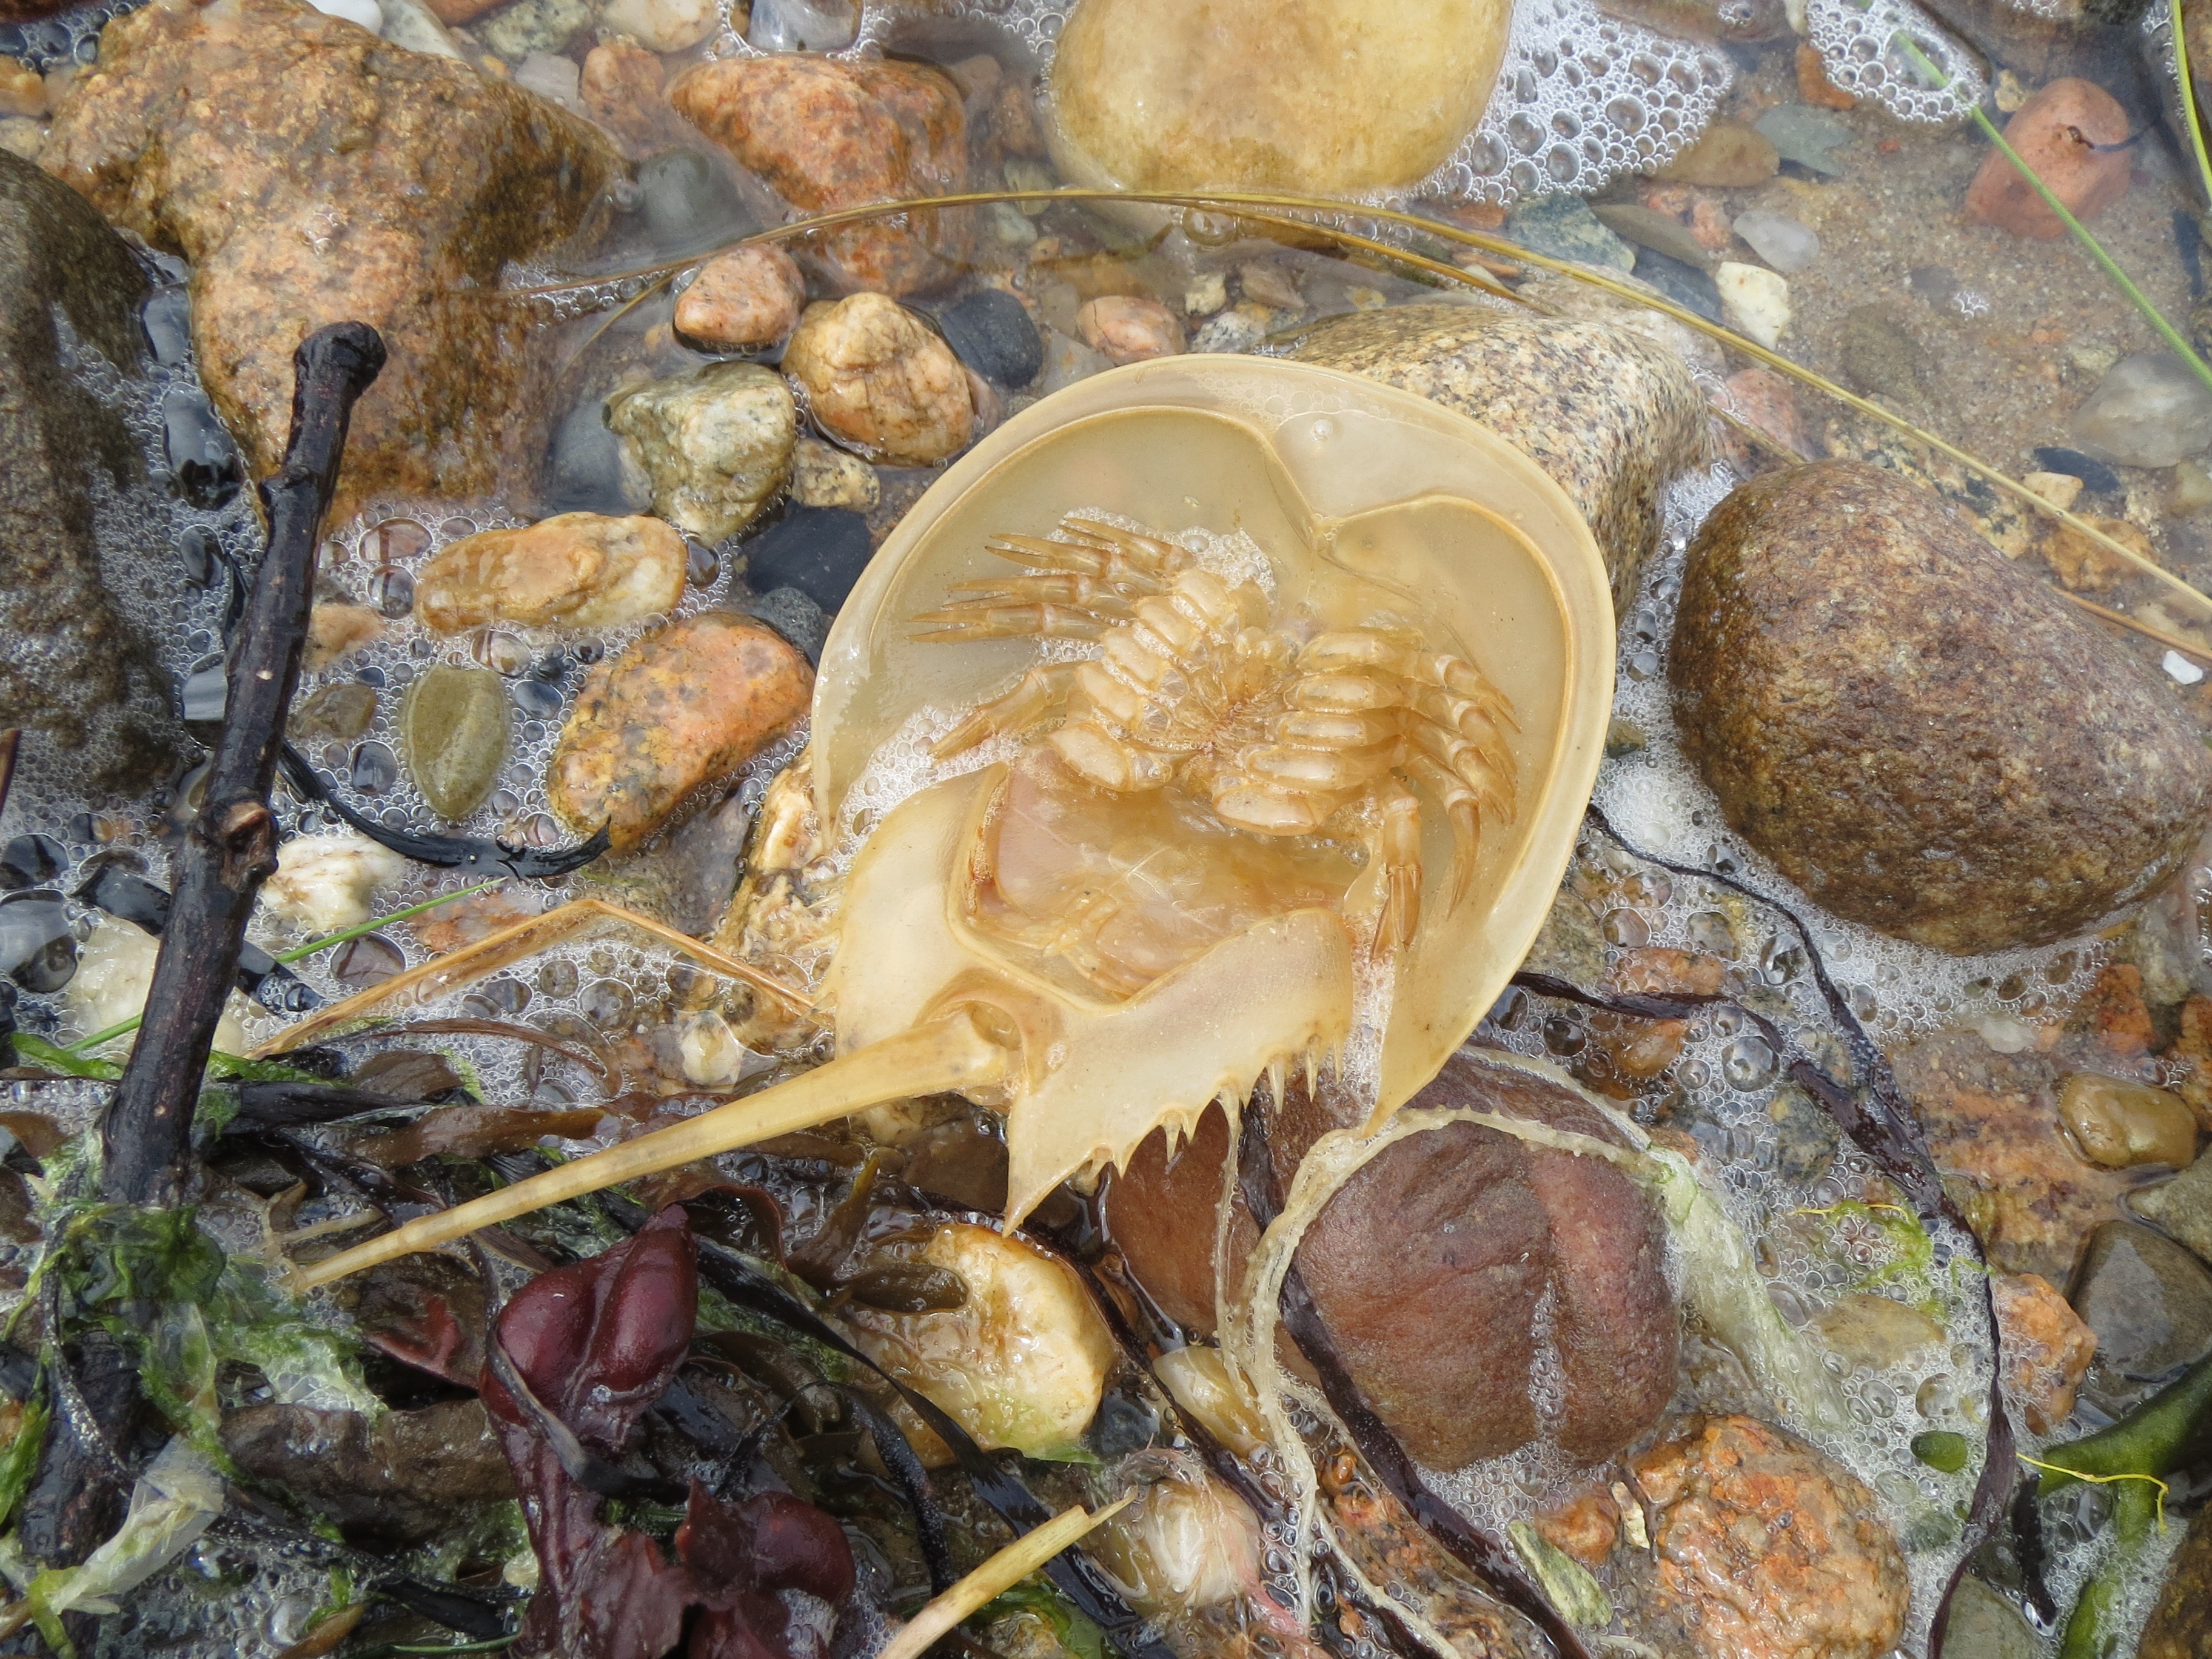
beach, sea, ocean, animal, wildlife, food, tropical, biology, seafood, aquatic, fauna, crab, invertebrate, life, marine, creature, exotic, horseshoe, ecosystem, saltwater, undersea, oyster mushroom, edible mushroom, medicinal mushroom, marine biology, clams oysters mussels and scallops